Honda MH02

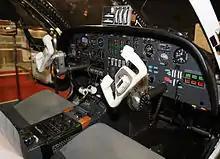
MH02's cockpit

The Honda MH02 was an experimental business jet built by Honda, in cooperation with Mississippi State University, to research engine placement and composite construction. The prototype was completed in 1992, making its first flight on 5 March 1993.